White Mountains (California)

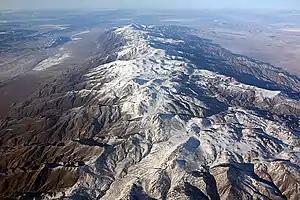
Aerial view of the White Mountains, looking north over the Pellisier Flats to Montgomery and Boundary Peaks at the end of the range.

The highest point in the range is White Mountain Peak, which at is the third-highest summit in California. This peak is actually an extinct volcano rising about above the plateau surface. The summit is composed of Mesozoic metavolcanic rock – lava lifted and melted by rising granite. The volcano itself is long since gone.